Outcast (Paver novel)

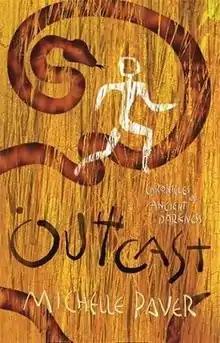
First edition

Outcast is a 2007 children's fantasy adventure novel written by Michelle Paver and illustrated by Geoff Taylor. It is the fourth book in the "Chronicles of Ancient Darkness""." It is preceded by "Wolf Brother" (2004), "Spirit Walker" (2005), and "Soul Eater" (2006), and followed by "Oath Breaker" (2008), "Ghost Hunter" (2009), "Viper's Daughter" (2020), "Skin Taker" (2021), and "Wolfbane" (2022).